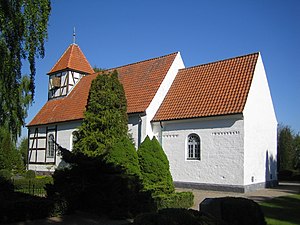
Skørringe Kirke
Skørringe Kirke
Fotografi af Skørringe Kirke i Danmark
Skørringe Kirke ligger i Vester Skørringe, som kun består af få huse. I 1700-tallet blev tårnet formentlig tilføjet.